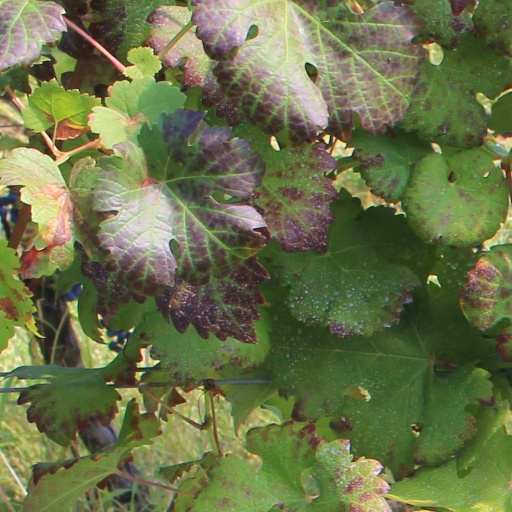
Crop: grape